Kalloori

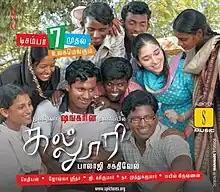
Theatrical release poster

Kalloori is a 2007 Indian Tamil-language coming-of-age drama film by director Balaji Sakthivel. The film was produced by S. Shankar via S Pictures. The story, based on a college campus, stars Akhil, Tamannaah Bhatia, and Bharani alongside an ensemble cast including Hemalatha, Maya Reddy, Rajeshwari, Sailatha, Prakaash, Kamakshinathan, and Thisaigal Arunkumar. The music was scored by Joshua Sridhar, and lyrics were written by Na. Muthukumar.